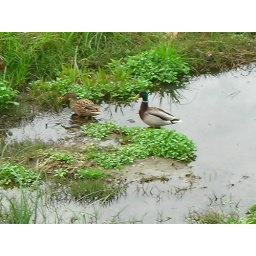
Good old ducks having a poke around in the leaves and grass in the river.